Anti-monumentalism

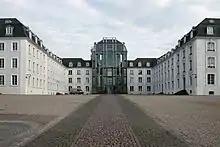
View of "2146 Stones". The cobblestones in the plaza bear the names of Jewish cemeteries underneath.

Jochen Gerz's work "2146 Stones" (1993), is considered to be one of the first examples of anti-monumentalism. Referred to as the 'Invisible Monument', this anti-monument exists to highlight the crimes against Jewish people committed by the Nazis and is situated in the eponymous Platz des Unsichtbaren Mahnmals (English: Place of the Invisible Memorial) in Saarbrücken, Germany. It consists of around 8000 paving stones with the names of Jewish cemeteries engraved on the underside of the stones.